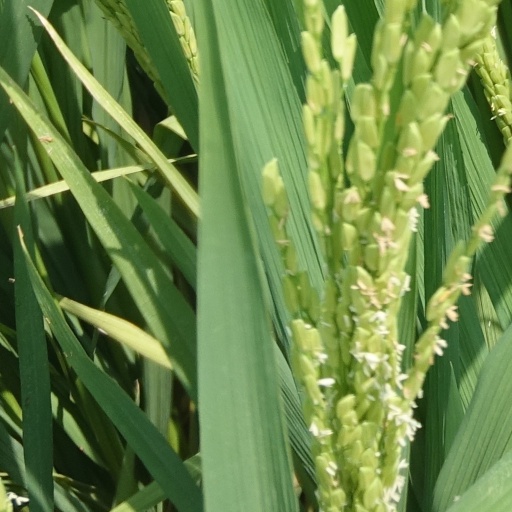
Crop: rice